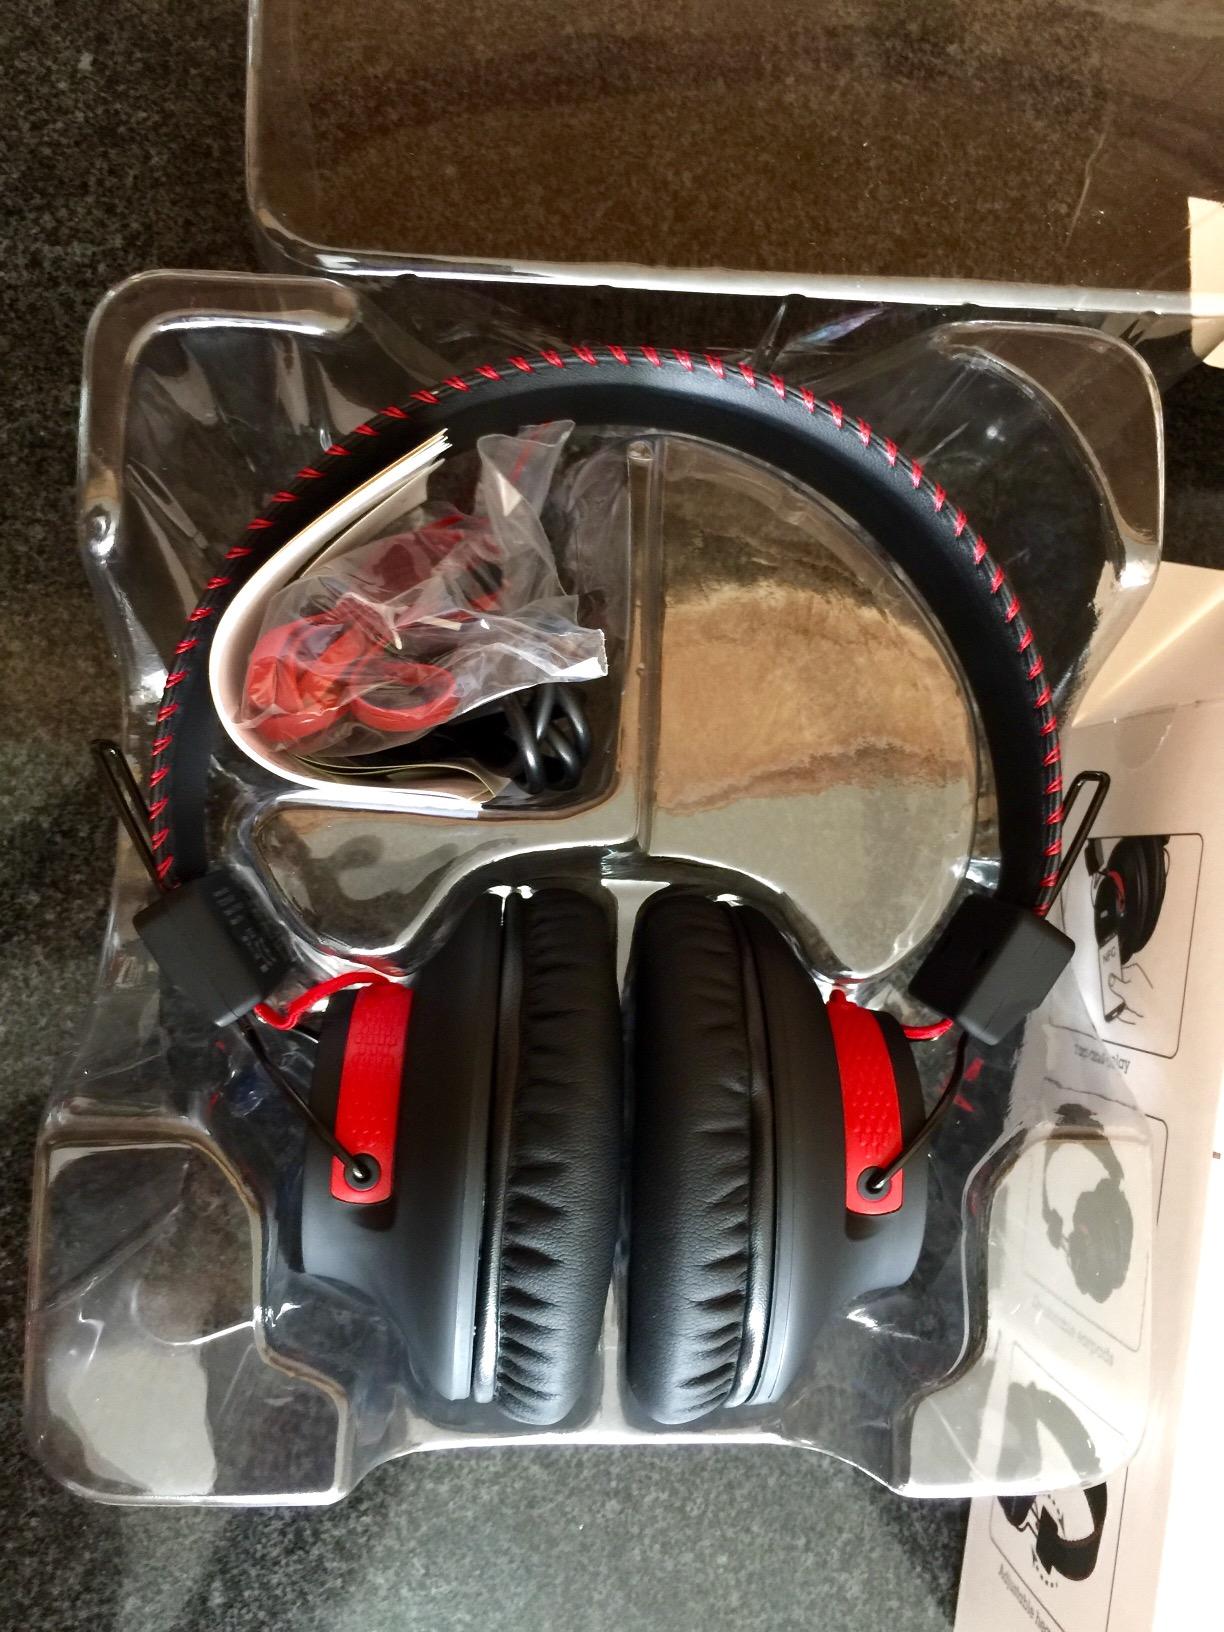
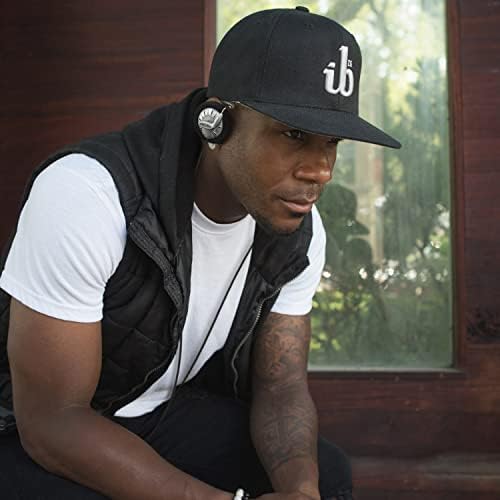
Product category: headphones
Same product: no